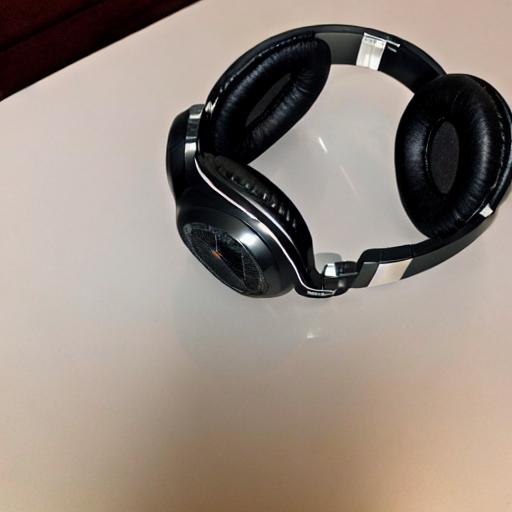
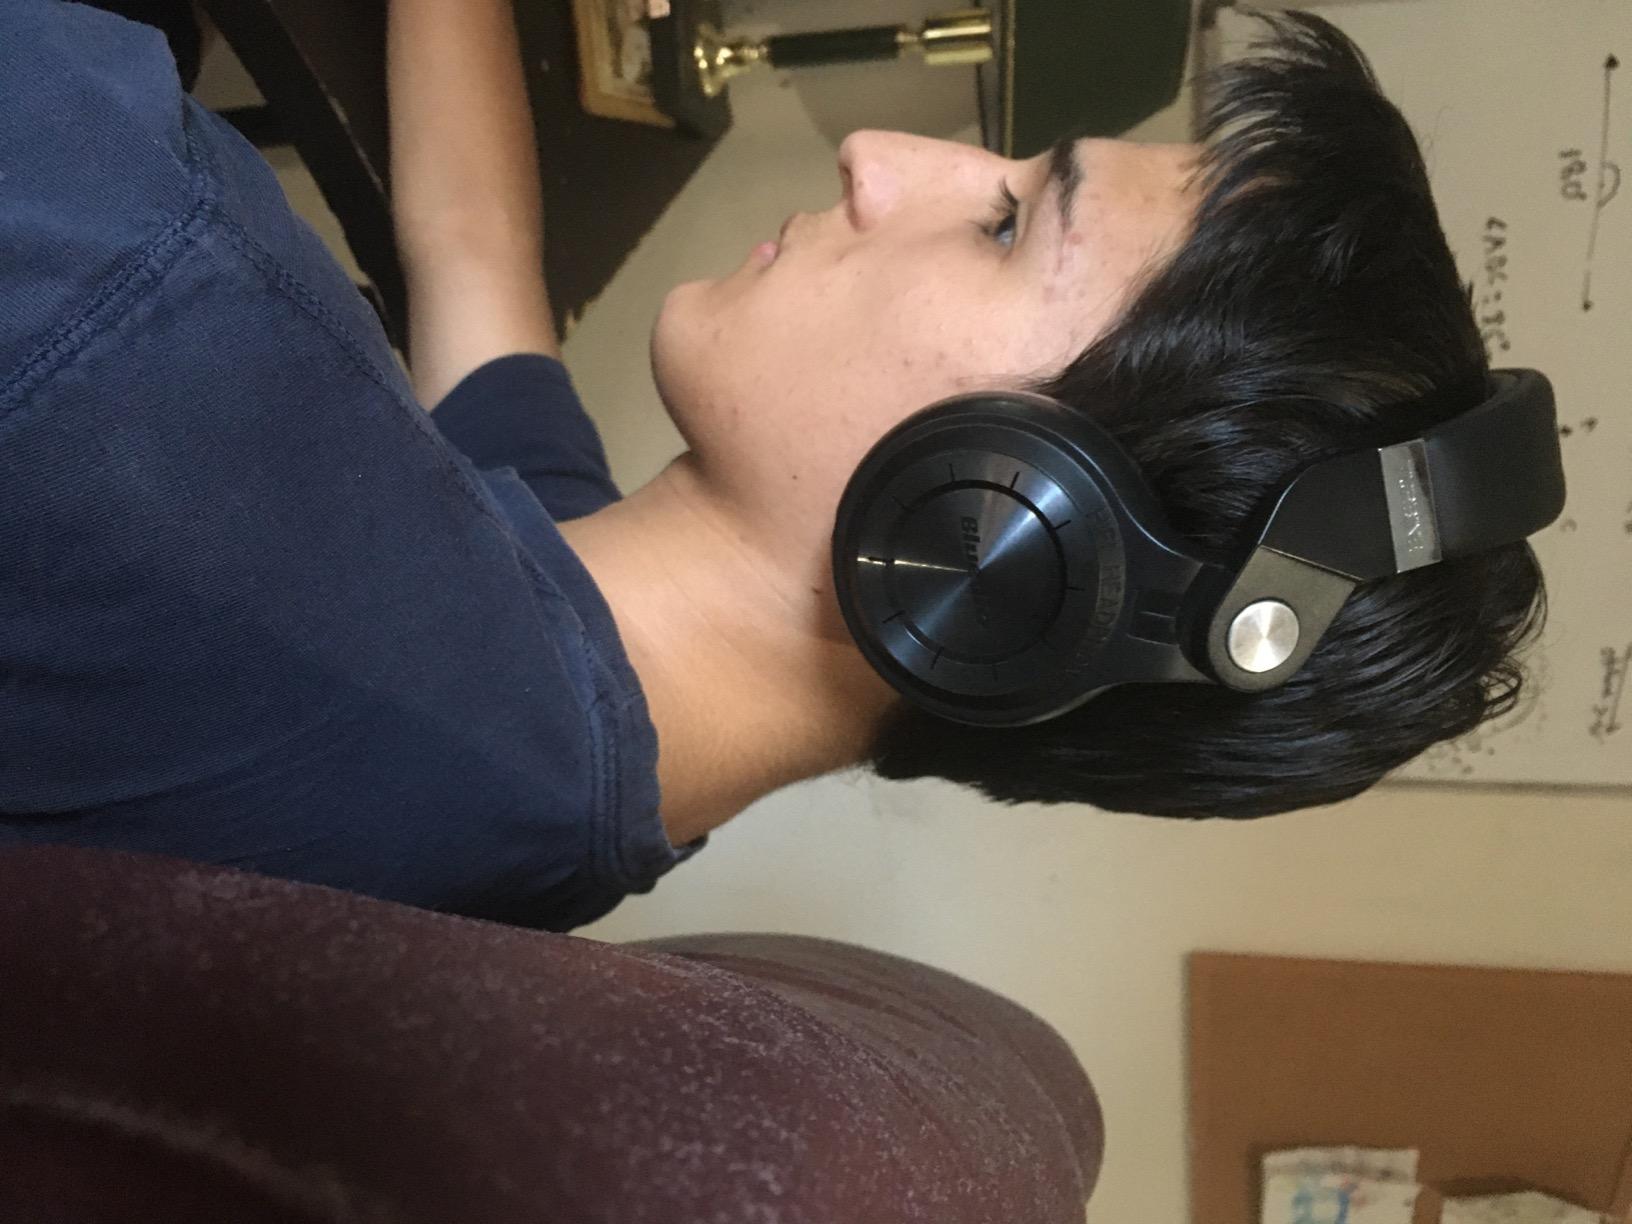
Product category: headphones
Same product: no